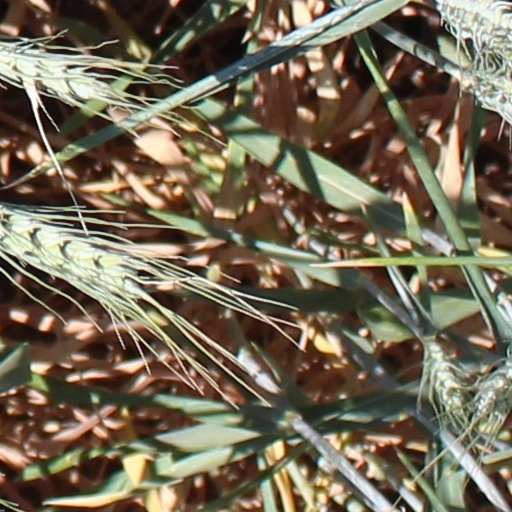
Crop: wheat